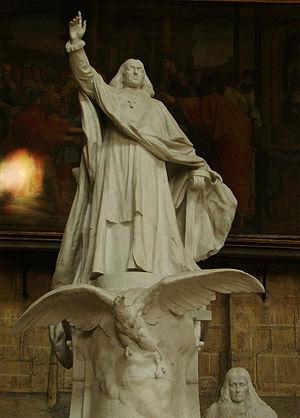
Le Grand Monument de Bossuet, oeuvre d'Ernest Henri Dubois (Dieppe 16/03/1863 - Paris 30/12/1930), placé dans la cathédrale de Meaux en 1911
On appelle Éloquence sacrée l’art de la rhétorique lorsque celui-ci est exercé dans le domaine de la religion.